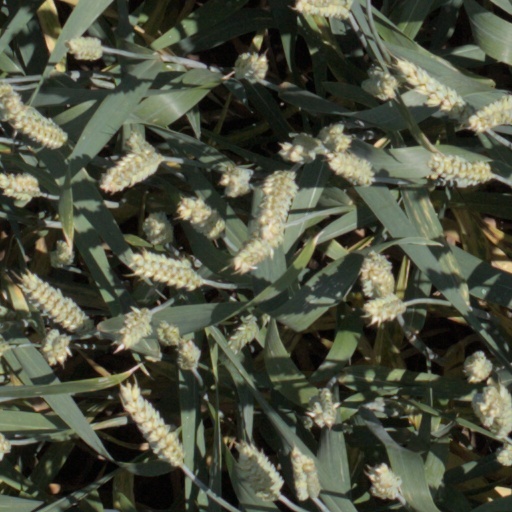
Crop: wheat